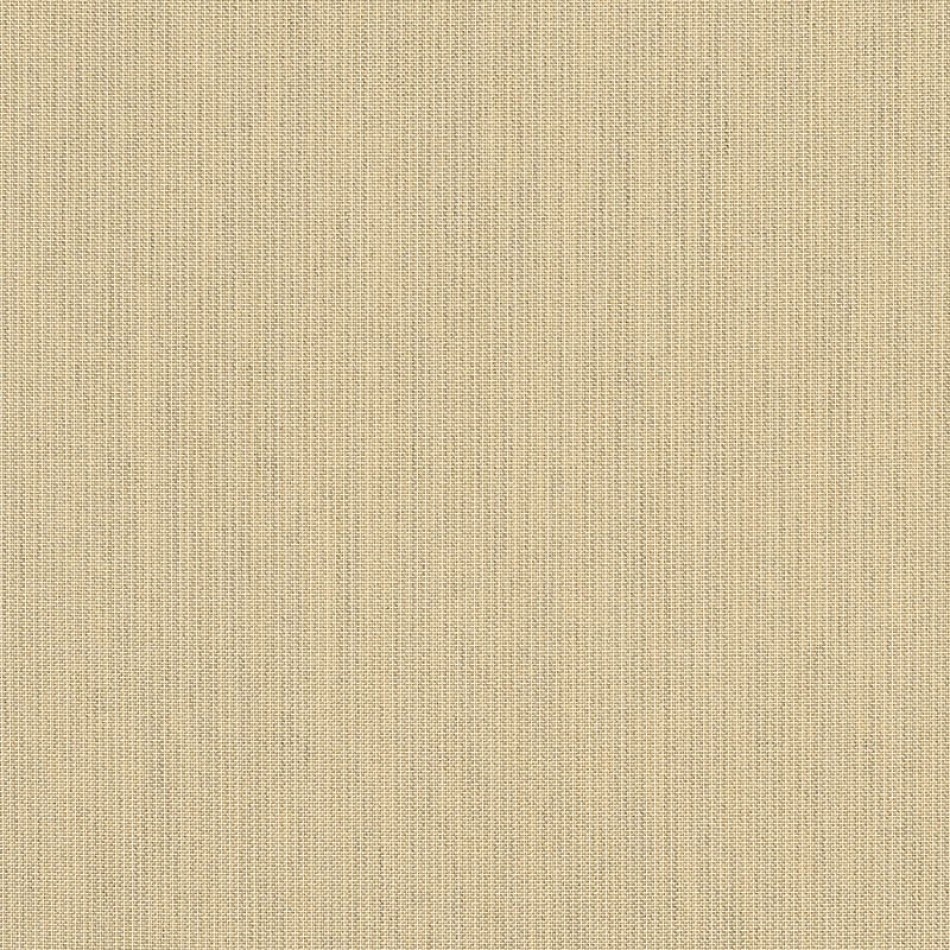
Spectrum Sand
100% Sunbrella Acrylic 54" / 137 cm width Selvedge is Left / Right
Brand: Sunbrella
Category: Home & Garden > Lawn & Garden > Outdoor Living > Outdoor Umbrella & Sunshade Accessories > Outdoor Umbrella & Sunshade Fabric